Silylone

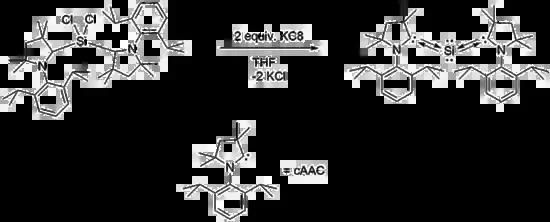

The first cAAC stabilized silylone was first reported by Mondal "et al." in 2013 (where cAAC is ligand used was :C(CH)(CMe)N-2,6-"i"PrCH). The complex was synthesized by reduction of (cAAC)SiCl, a stable biradical precursor species, with two equivalents of potassium graphite (KC) reducing agent in tetrahydrofuran (THF) solution. Under this preparation, 95% yield of product was achieved and formed a dark blue solution in hexane with rod-shaped crystals. The crystallized product was found to be stable under inert atmosphere and unreactive towards hydrogen gas, carbon dioxide, and ammonia. Furthermore, they were found to melt at 195 °C and decompose at 220 °C.